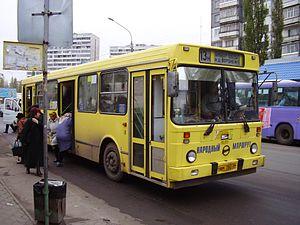
Gorkovski Avtomobilny Zavod, connu sous son acronyme GAZ est une entreprise russe de construction automobile. Elle est également connue sous son ancien nom d'AvtoGAZ. Ses automobiles sont un symbole de la période soviétique.